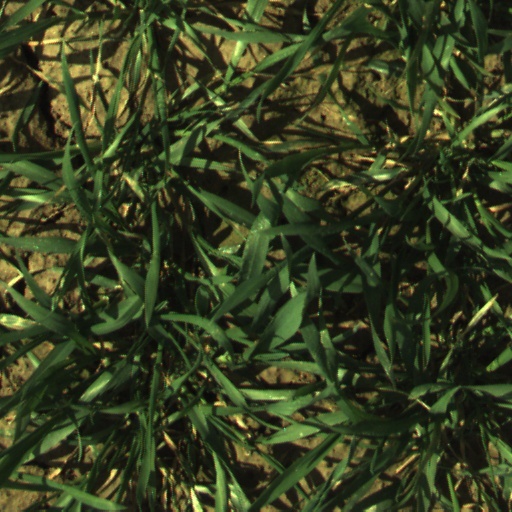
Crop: wheat